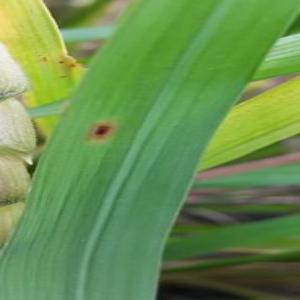
Disease: Brownspot